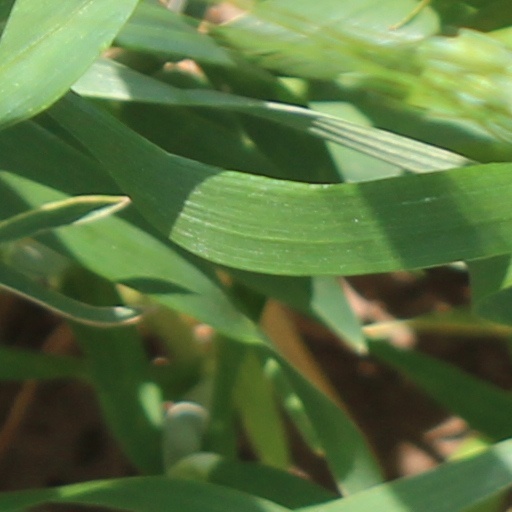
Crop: wheat